Tobit and Anna with the Kid

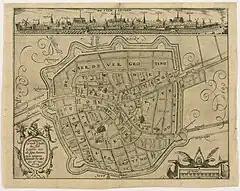
Dutch map of Leyden, 1614

Like most of Rembrandt's first Leyden period, the painting is rich in colour and human emotion. For Michael Kitson, the work is an early and excellent example of Rembrandt's "lifelong fascination with old people". The artist's mother may have posed for the character of Anna.